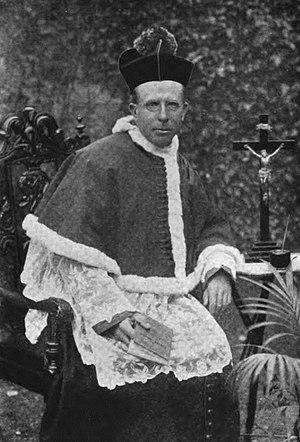
Patrick Augustine Sheehan fut prêtre catholique irlandais, romancier et homme politique. Nommé curé de la paroisse de Doneraile, dans le comté de Cork en Irlande, le 4 juillet 1895, il a commencé une longue carrière littéraire dédiée au développement d'une littérature catholique irlandaise en anglais.